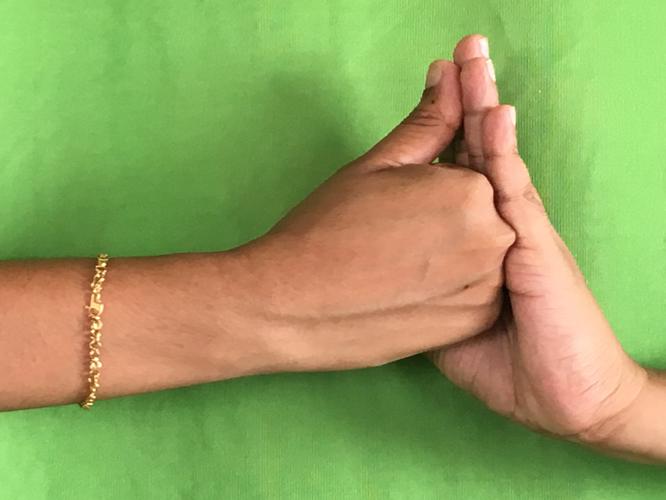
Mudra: Shanka
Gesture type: double_hand